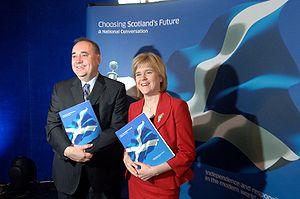
Le référendum sur l'indépendance de l'Écosse s'est déroulé le jeudi 18 septembre 2014, conformément à l'accord d'Édimbourg signé le 15 octobre 2012 par le Premier ministre britannique David Cameron et le Premier ministre écossais Alex Salmond. La question posée aux Écossais était « Should Scotland be an independent country? », c'est-à-dire en français « L'Écosse devrait-elle être un pays indépendant ? ».